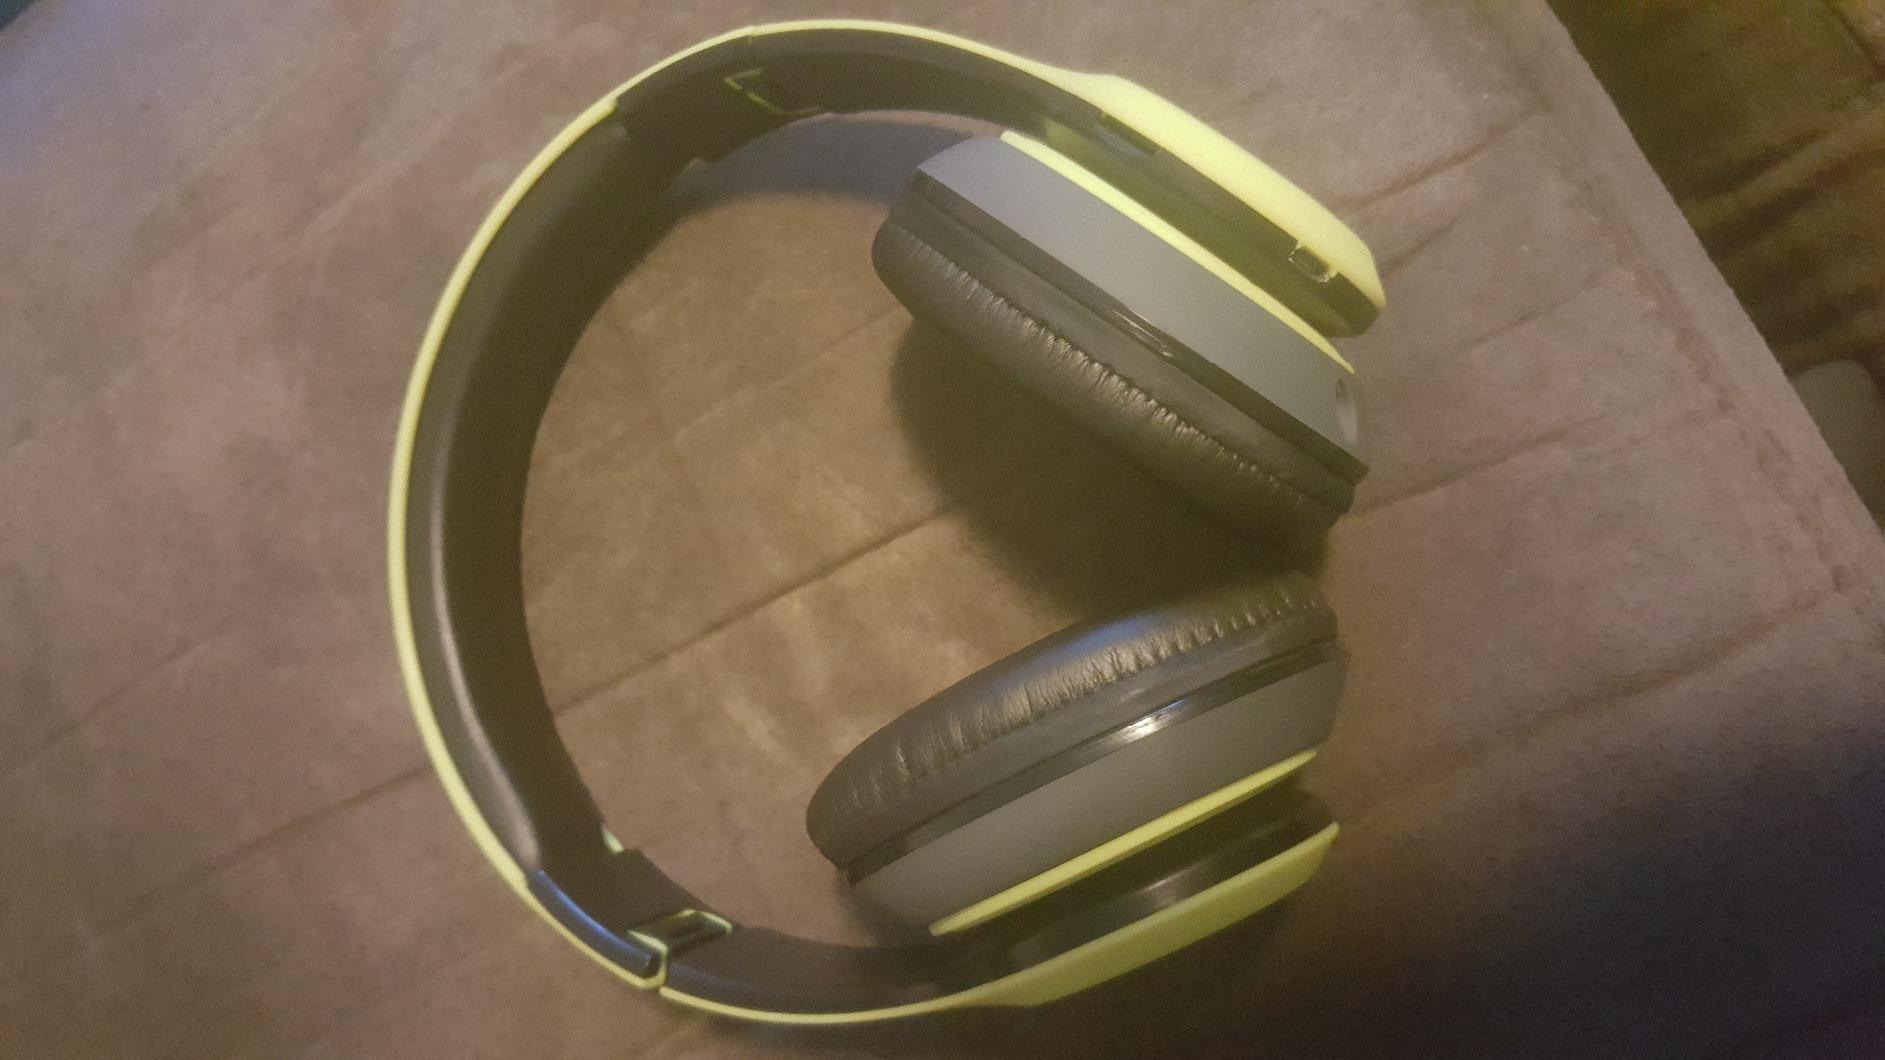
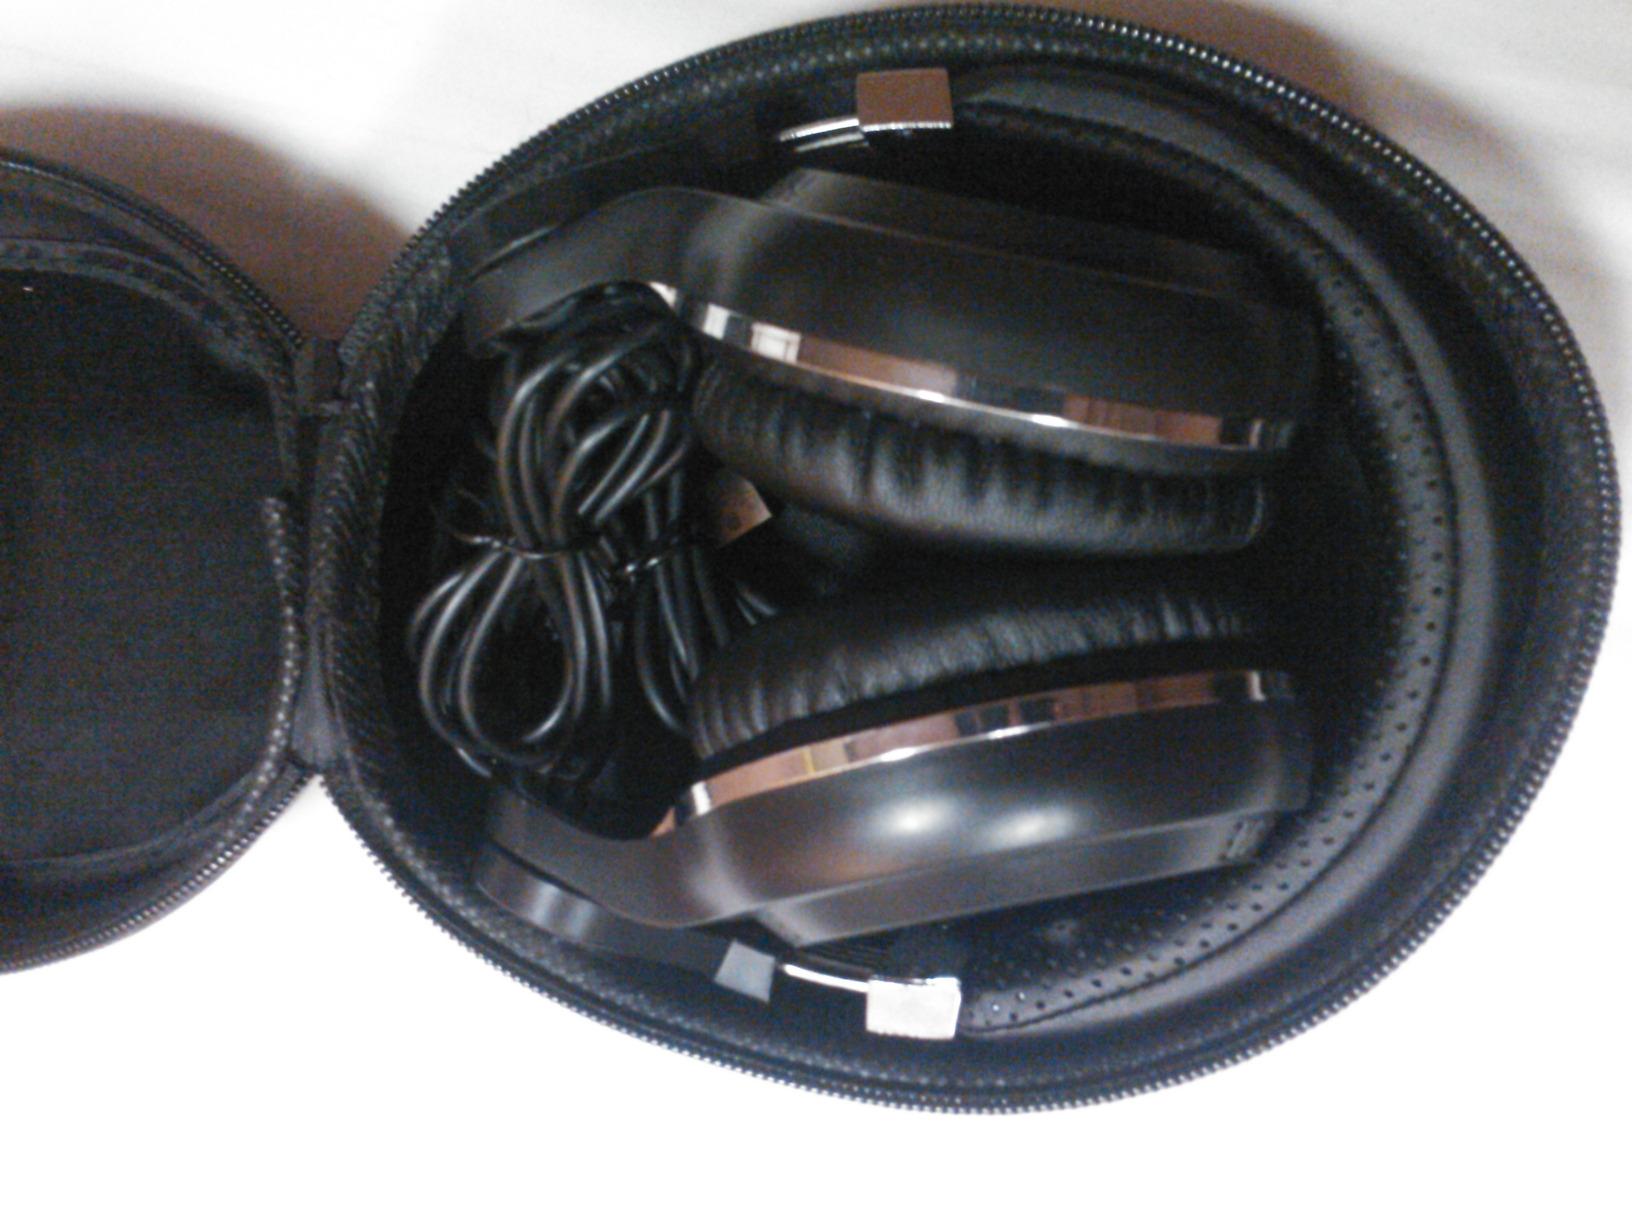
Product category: headphones
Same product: no